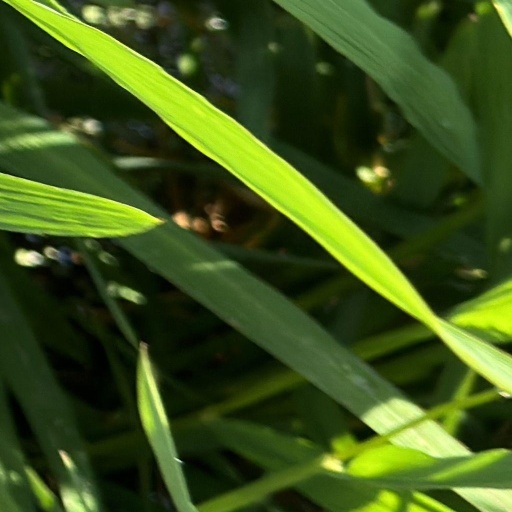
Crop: rice